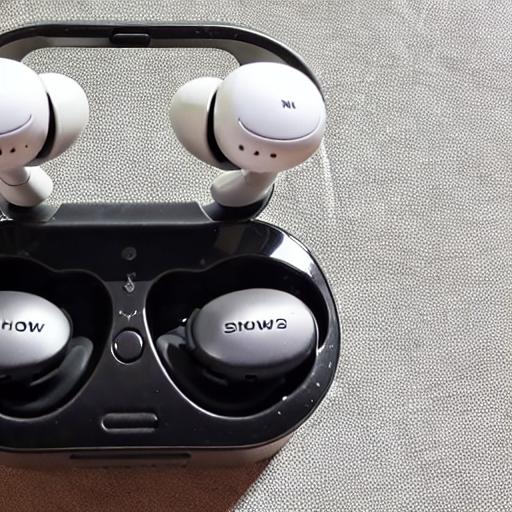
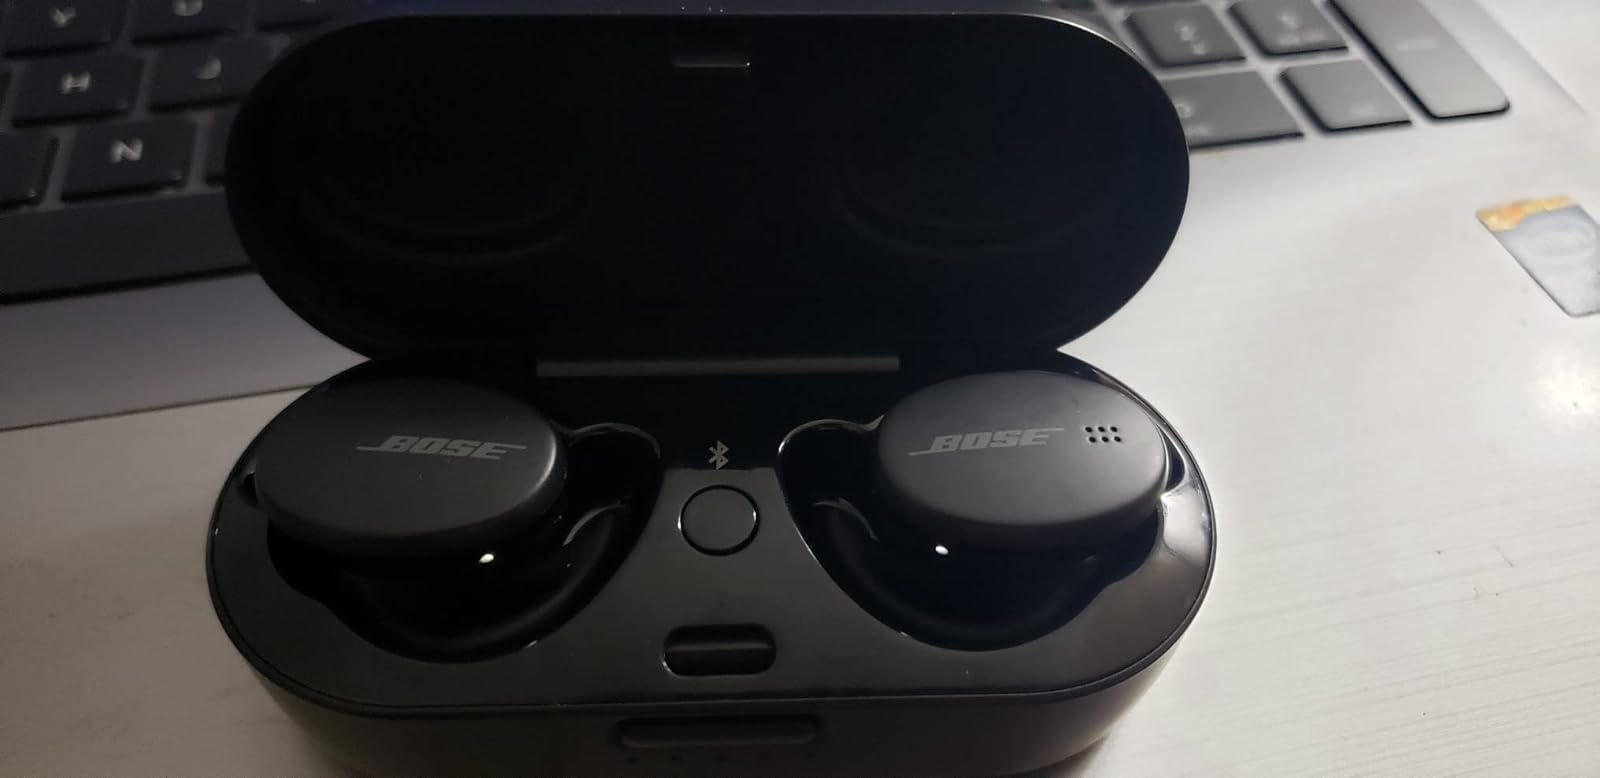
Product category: earbuds
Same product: no